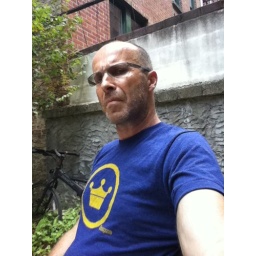
Tired: big plastic frames. Wired: gossamer surgical steel creations by Berlin ID houses